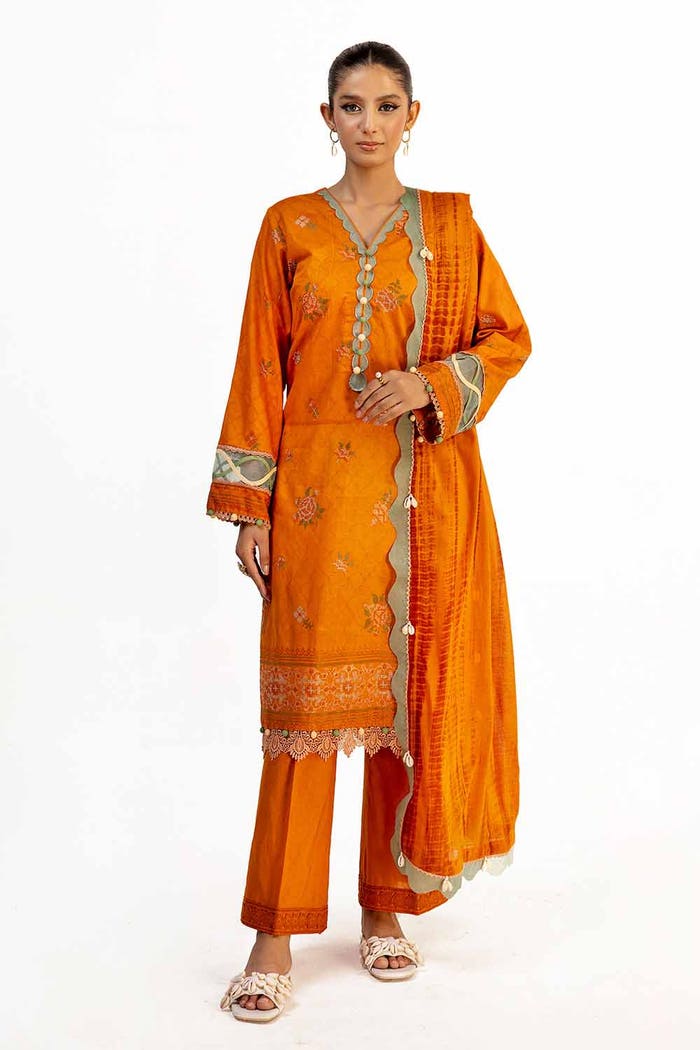
orange multi embroidered salwar suit